Brian Wilson (album)

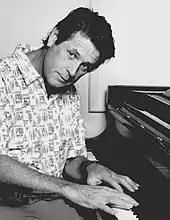
Wilson in the studio, 1990

Paley, as he himself described, was assigned to the project "to kick [Brian] in the ass and get him going", as well as to evaluate material for Stein and Lenny Waronker, the latter of whom being the president of Sire's distributor, Warner Bros. Records. As was typical for Wilson's previous collaborators – namely, Tony Asher and Van Dyke Parks – Paley usually met Wilson at his home and spent time together chatting or doing some other activity for inspiration before working on songs. They were not composing together until, Paley said, "Brian realized I could play a number of instruments, [after which] we started jamming and then writing music together to flesh out the songs."